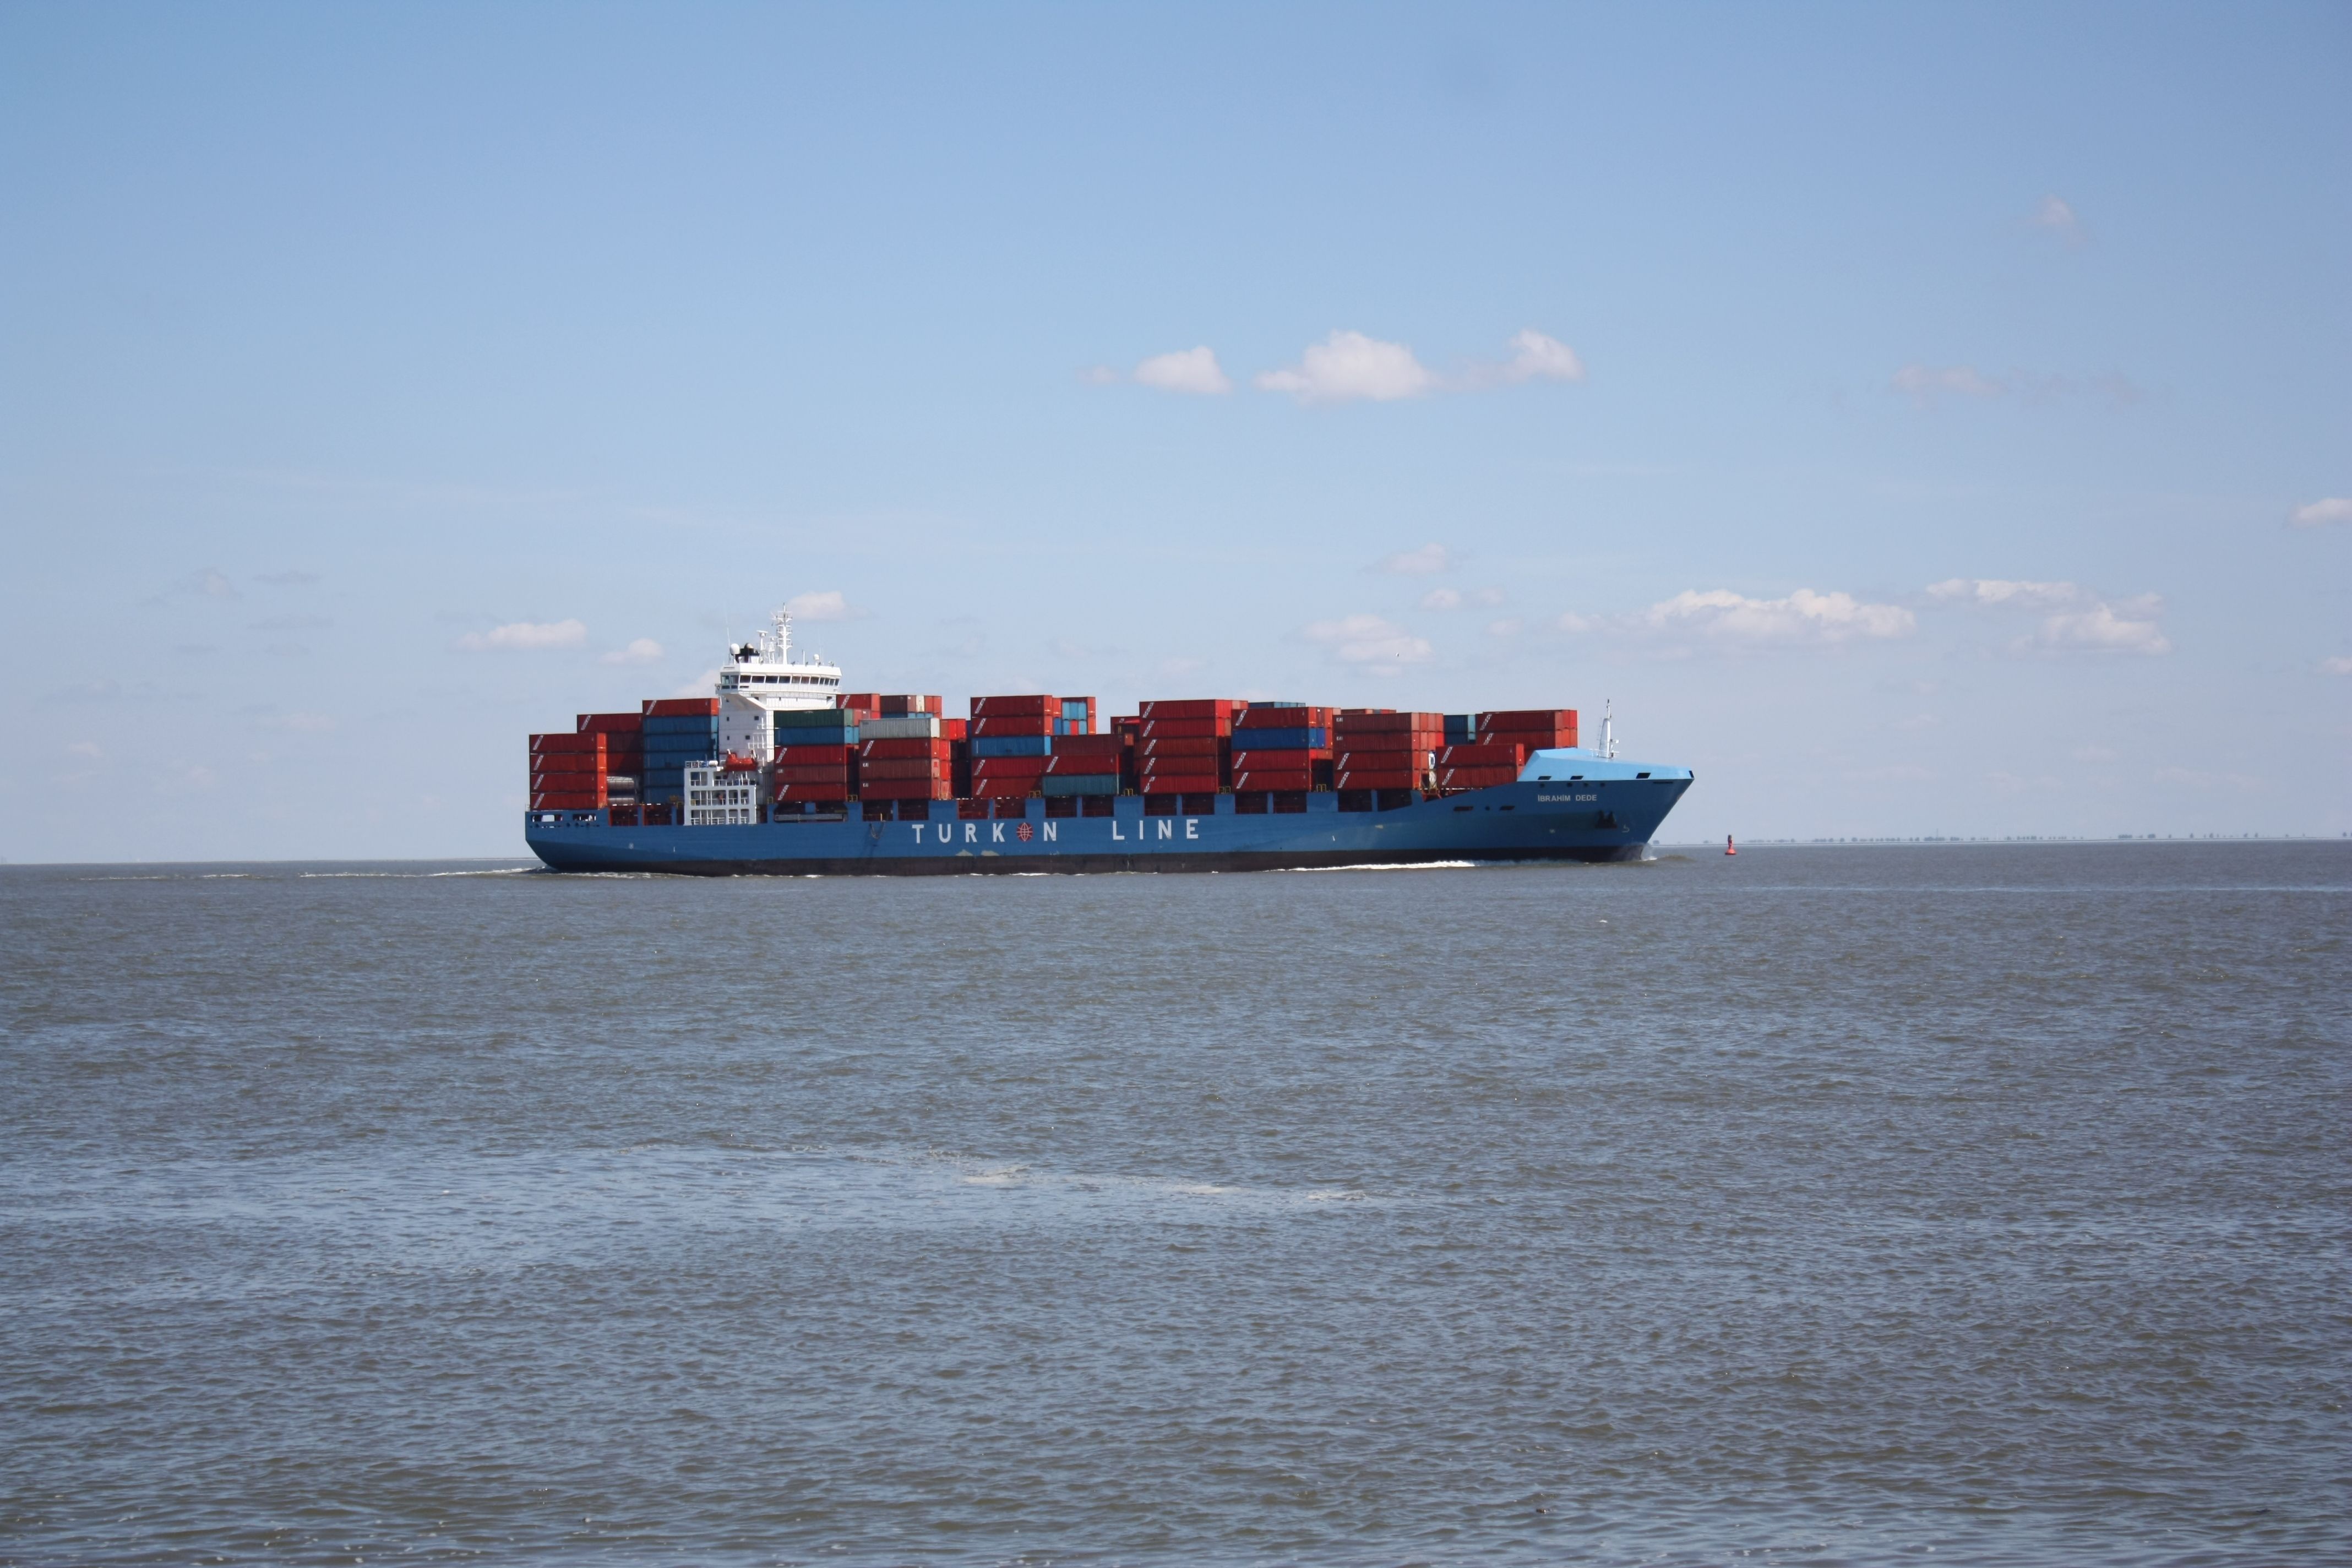
beach, sea, coast, water, ocean, boat, ship, vehicle, bay, blue, port, cargo ship, waterway, ferry, channel, freighter, windy, watercraft, north sea, container ship, east frisia, passenger ship, encounter, freight transport, tank ship, bulk carrier, national park wadden sea